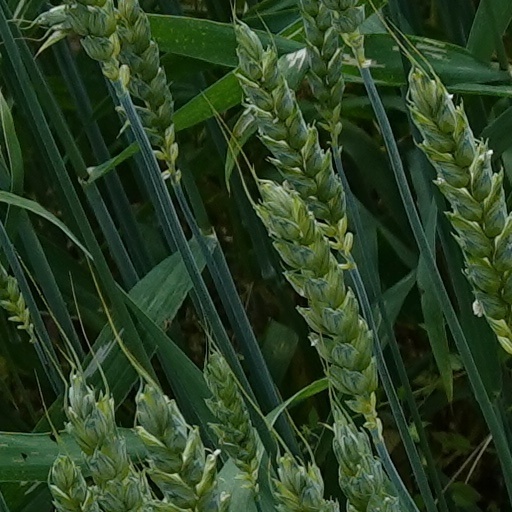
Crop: wheat